Khalid Mahmud

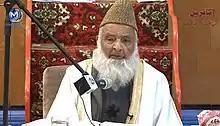

Dr Allama Khalid Maḥmūd (17 October 1925 – 14 May 2020) was a Pakistani Sunni Islamic scholar who served as a Justice of the Supreme Court of Pakistan. He established the Islamic Academy and City Jamia Masjid in Manchester, England, and was best known for his works related to the Finality of the Prophethood.